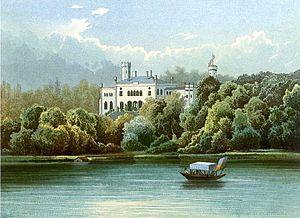
Le château de Falkenhagen était un château néogothique détruit en 1939 qui se trouvait à Falkenhagen dans le Brandebourg